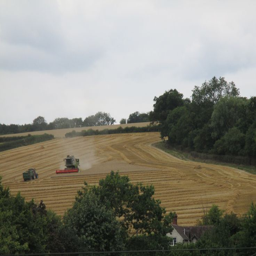
august harvest took this photograph of the field opposite his home during the harvest .